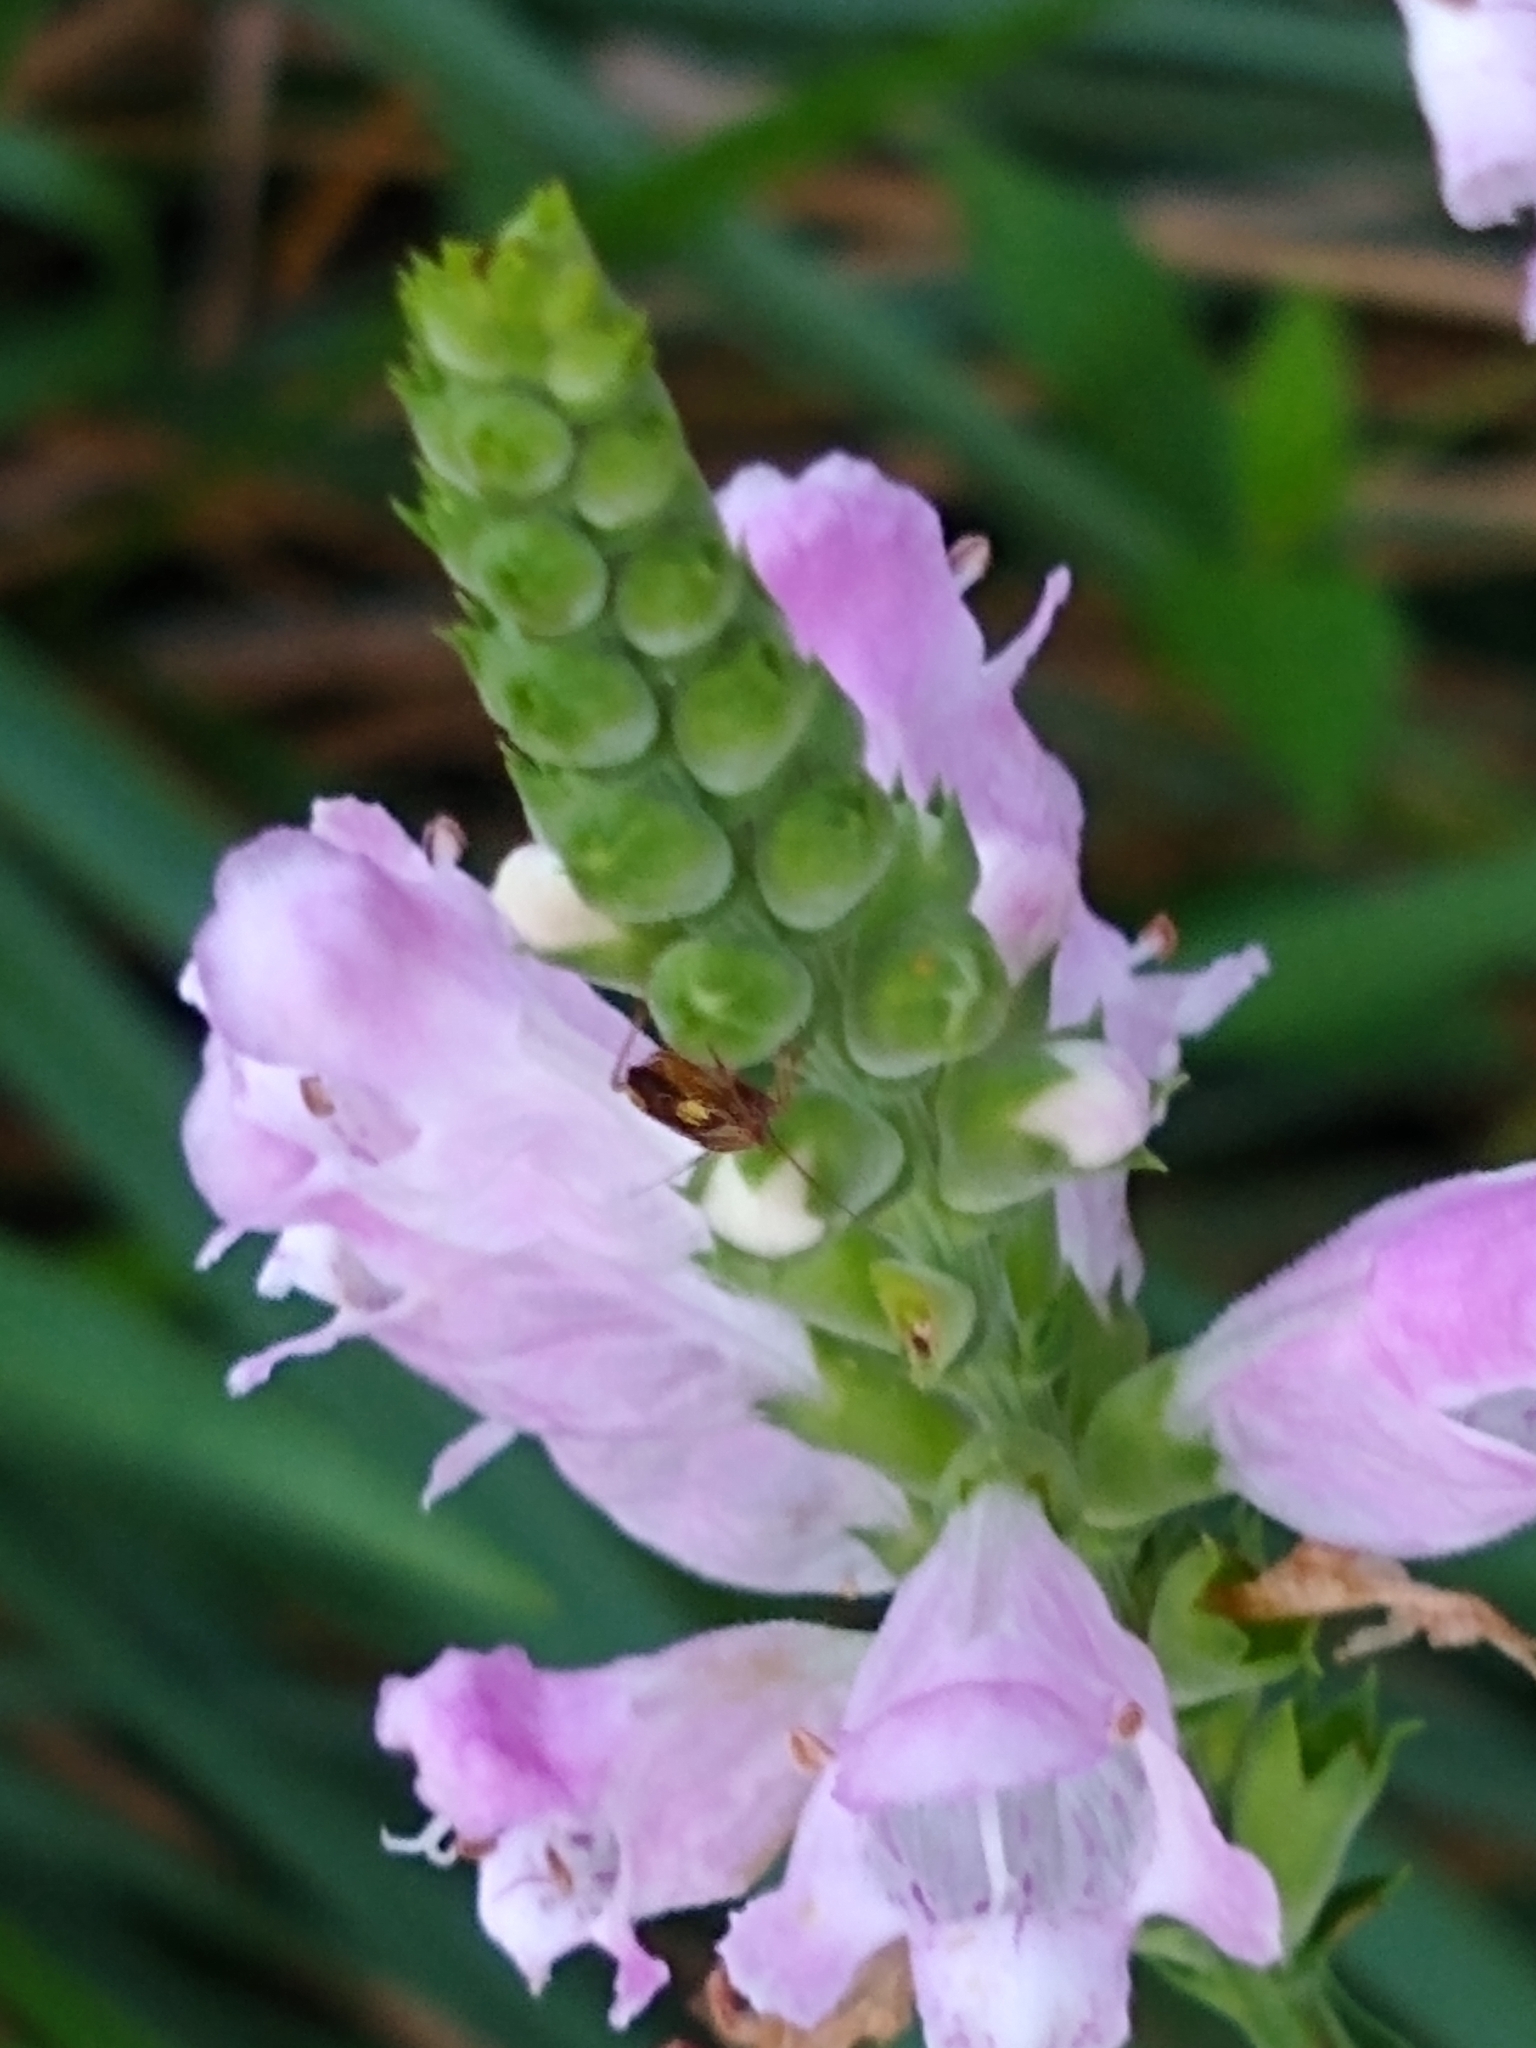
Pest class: lygus_bug